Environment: real
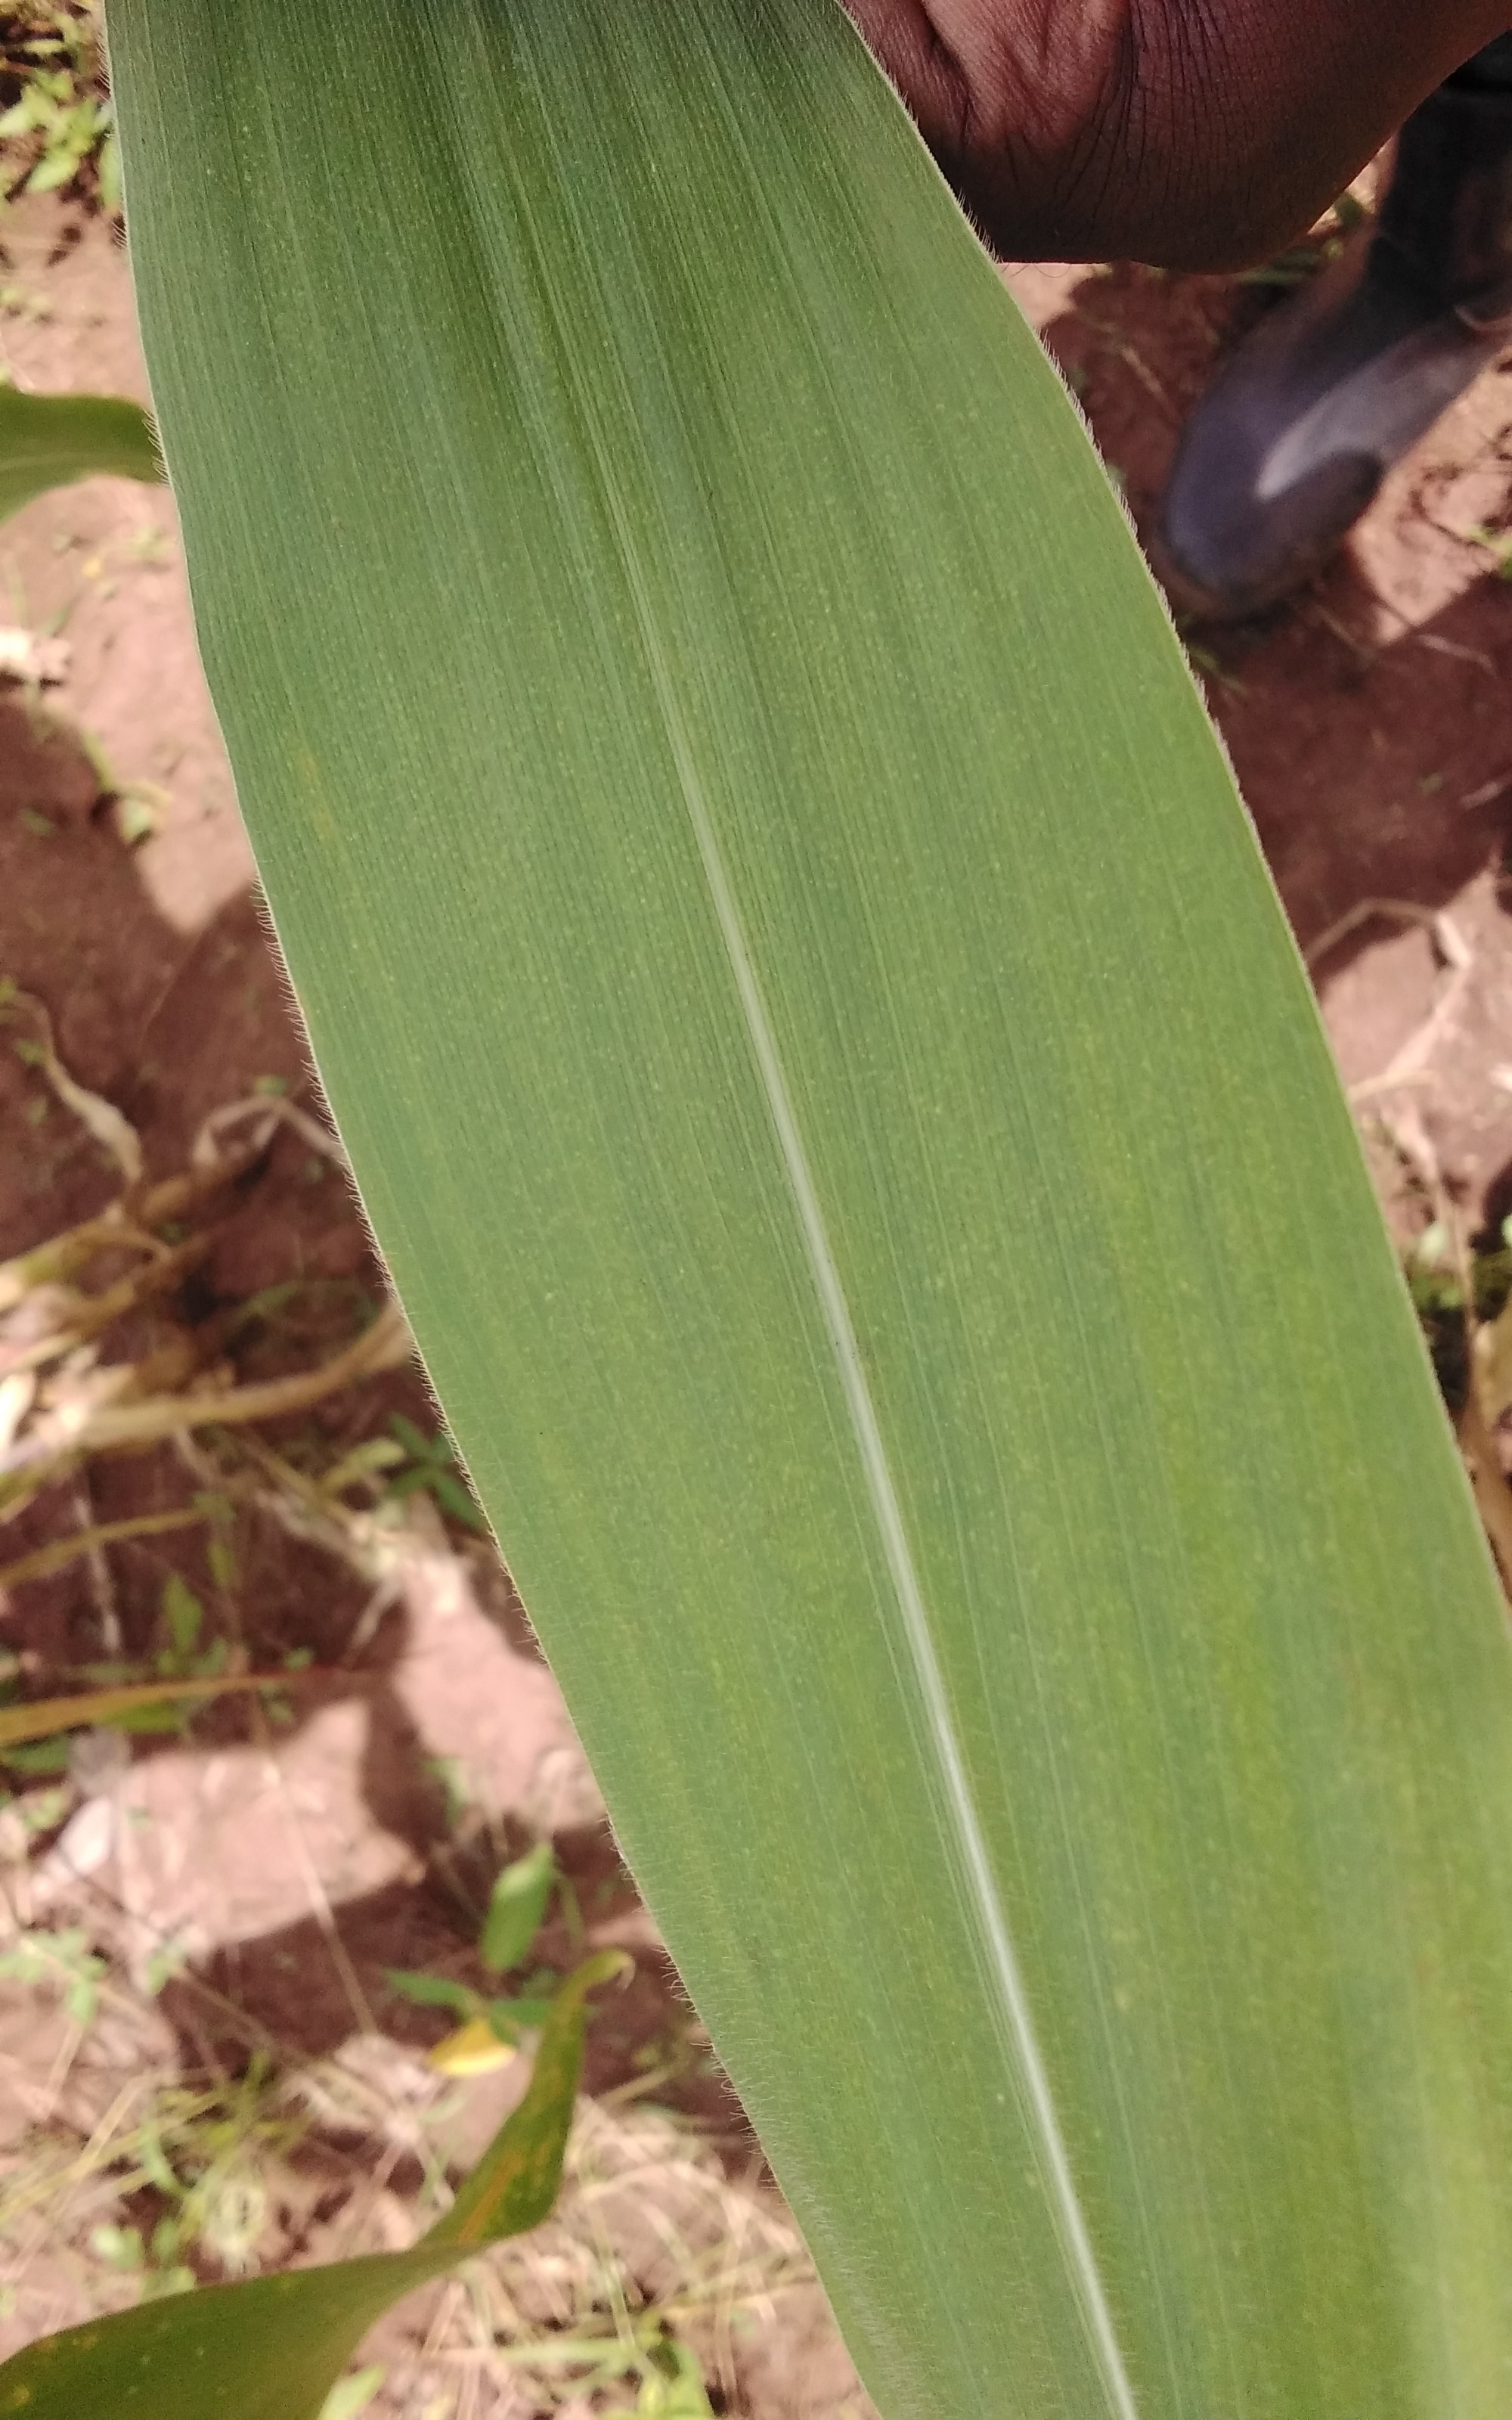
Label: healthy